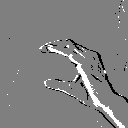
ASL letter: c